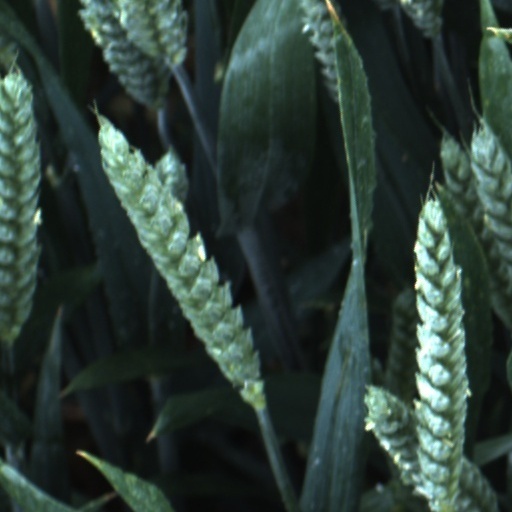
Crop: wheat